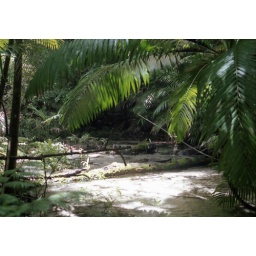
Crystal clear water flowing in the Wanggoolba Creek. Great Sandy National Park. Fraser Island. Queensland.